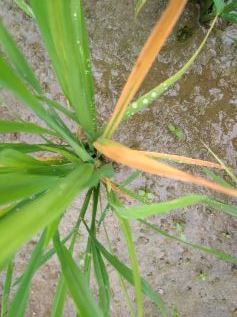
Disease: Tungro